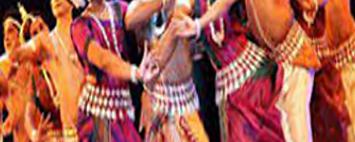
Dance form: odissi